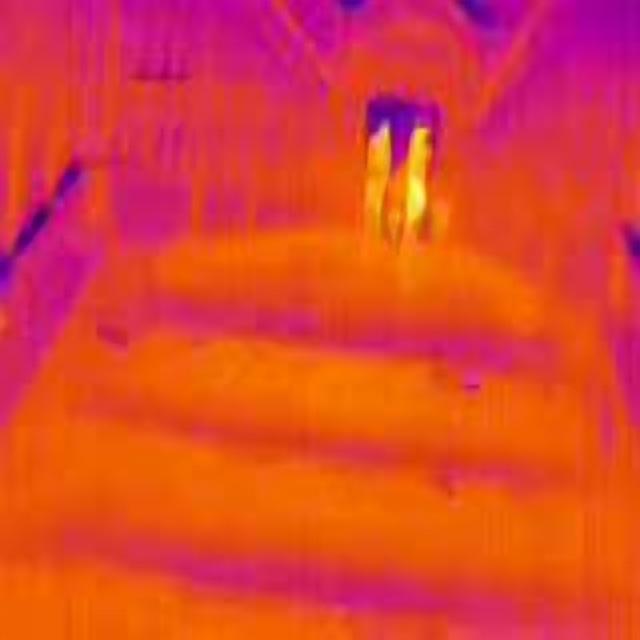
Detected objects:
label: person
label: person